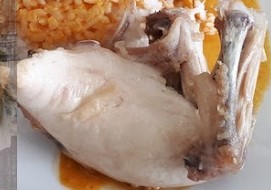
Label: ayam_pop